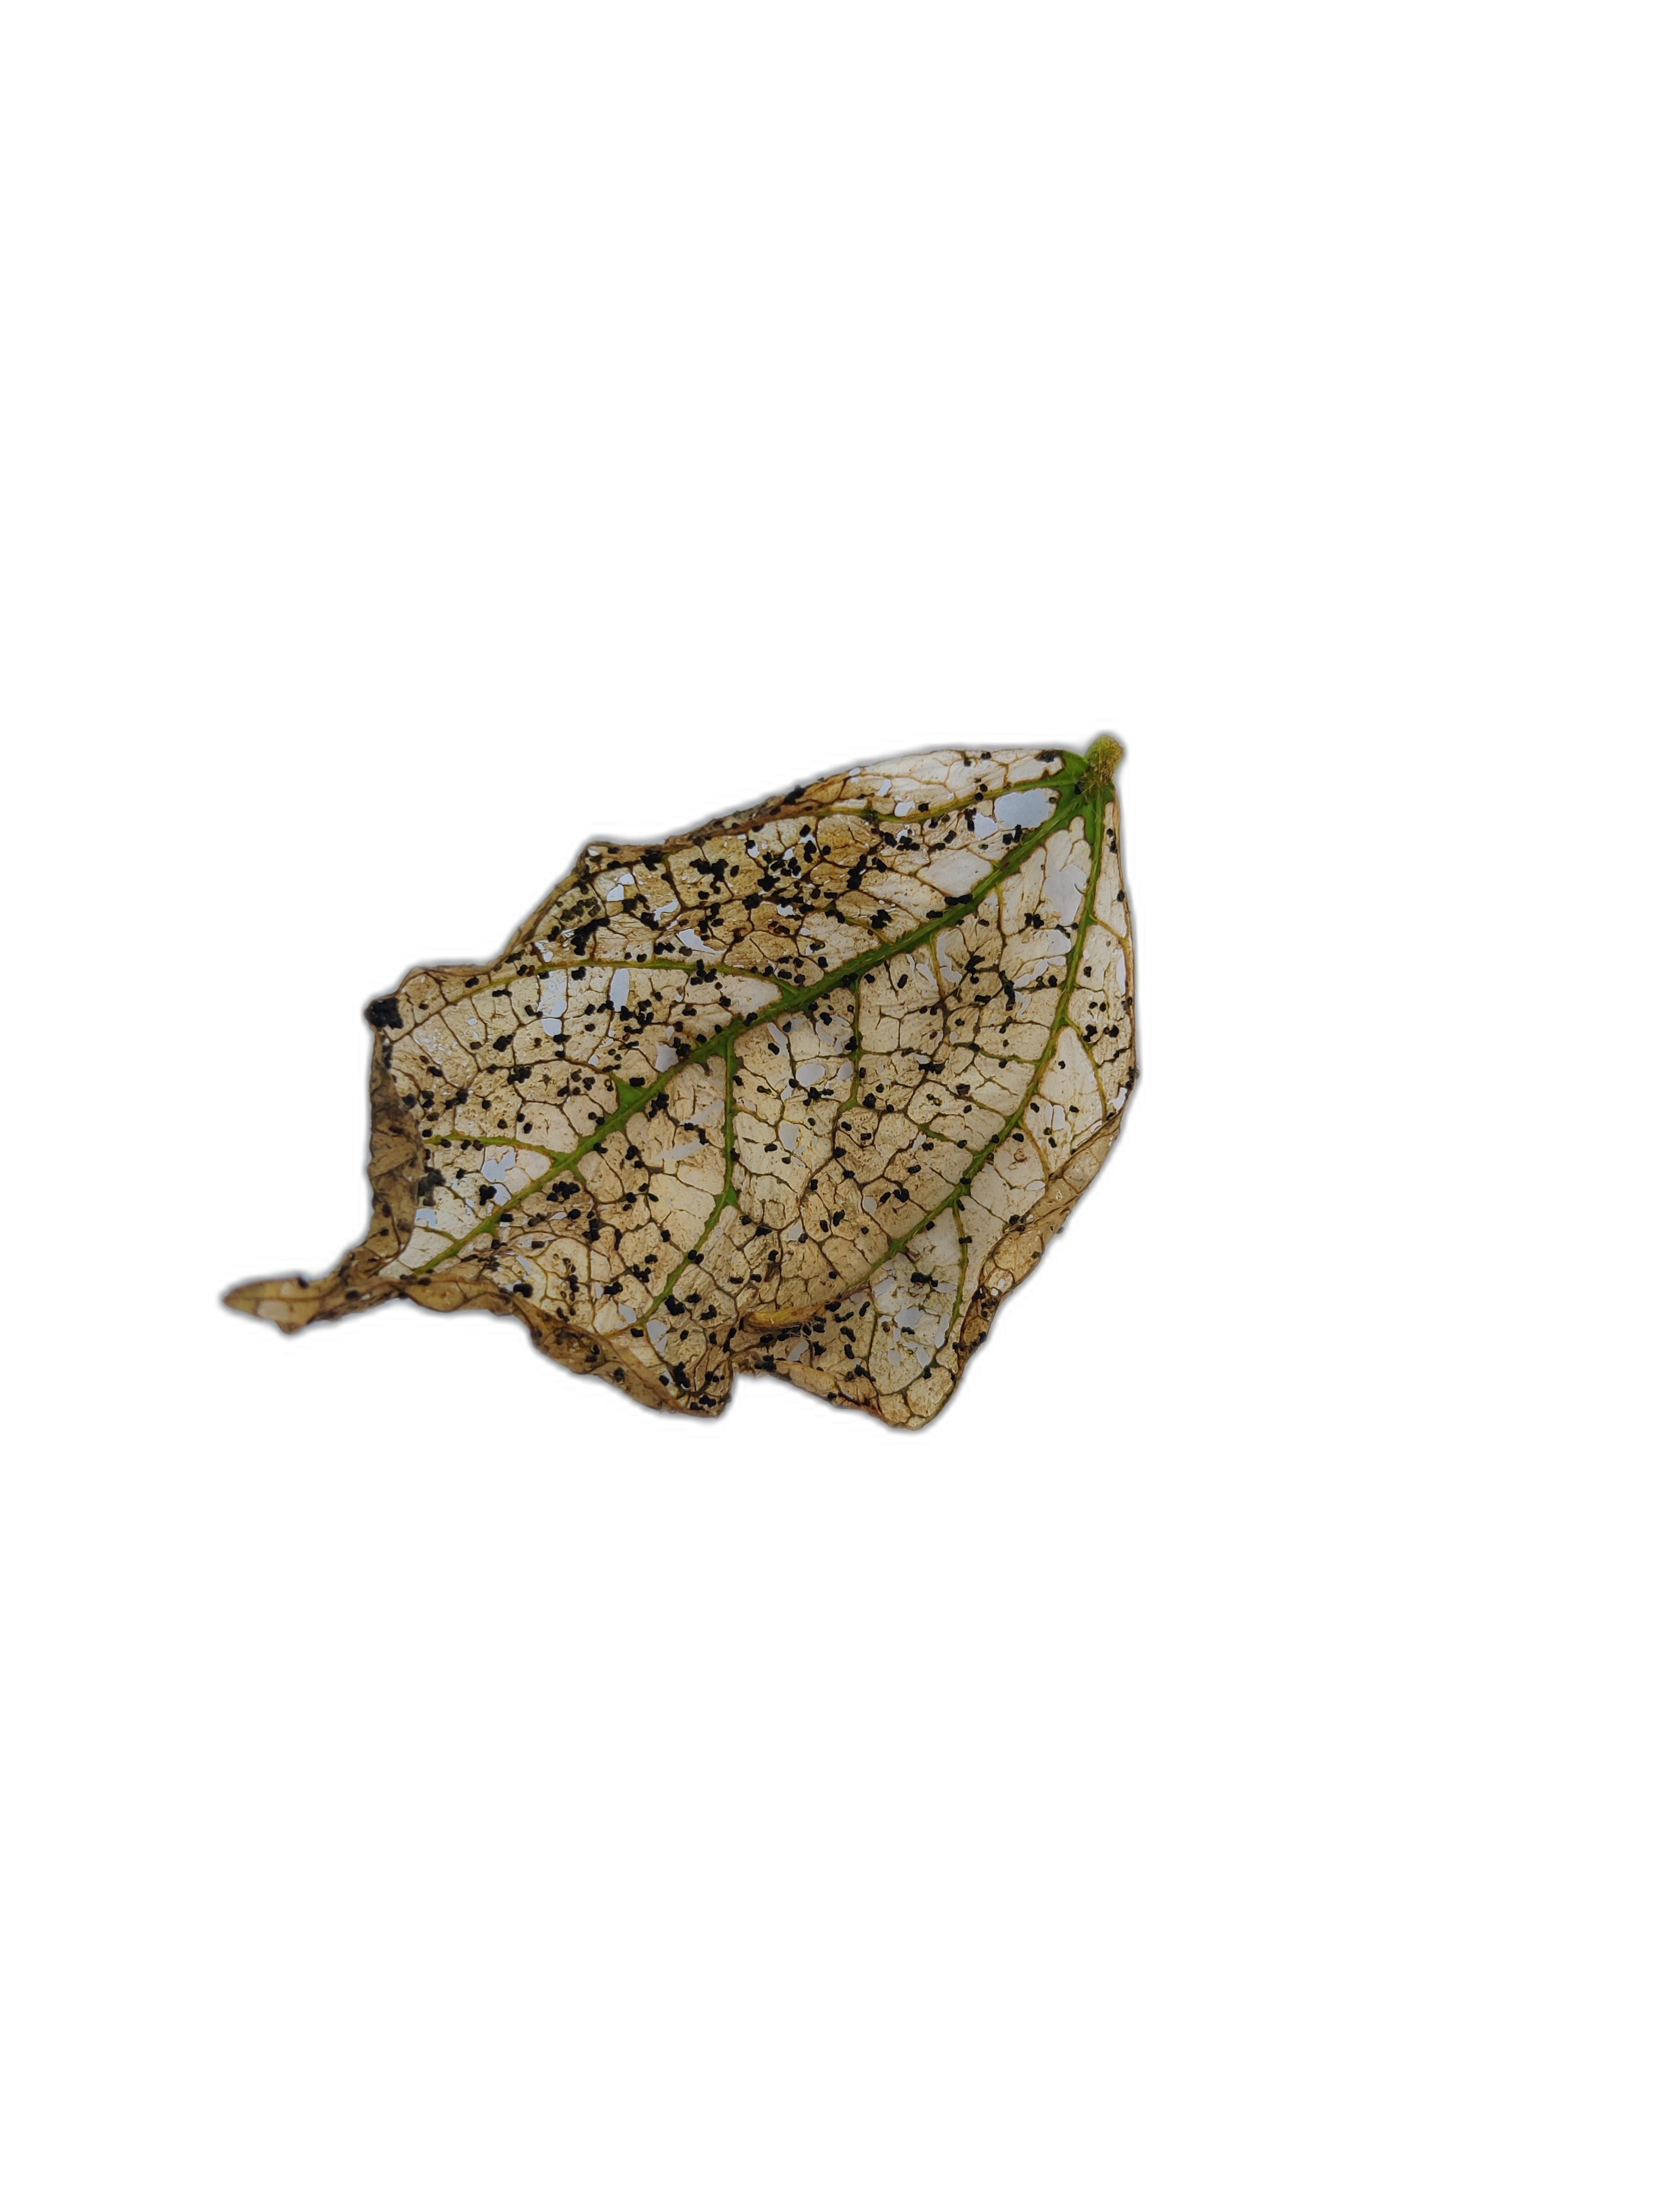
Label: Insect